Hujialou station

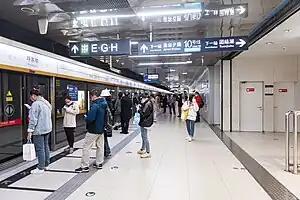
Line 6 westbound platform 300px Line 10 clockwise platform

Hujialou station is an interchange station on Line 6 and Line 10 of the Beijing Subway. The station handled a peak passenger traffic of 206,800 people on May 5, 2013.